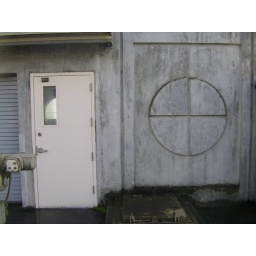
strange door to the elevater to the watching station in the fish ladder in the falls. i wonder what that emblem means